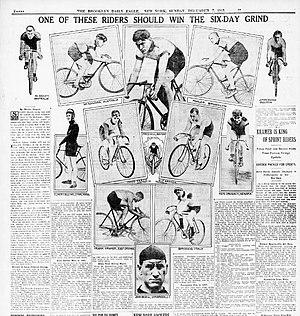
Les courses de six jours sont des compétitions de cyclisme sur piste, composées d'un programme mêlant des épreuves cyclistes et des divertissements. Diverses compétitions mettent aux prises des équipes de deux coureurs pendant six jours, notamment la course à l'américaine, qui reste la compétition principale des Six Jours. L'objectif de la compétition est de parcourir la plus grande distance lors des différentes manches de l'américaine, mais des épreuves annexes comme l'élimination ou la course aux points sont effectuées pour attribuer des points aux équipes.